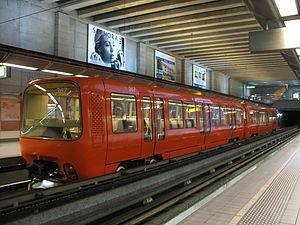
Rame de métro MPL 85 sur la ligne D à Gare de Vaise - TCL Lyon
La liste des stations du métro de Lyon, en France, comprend 40 stations, depuis le 11 décembre 2013. Toutes les stations du métro sont accessibles aux personnes à mobilité réduite, sauf Croix-Paquet.